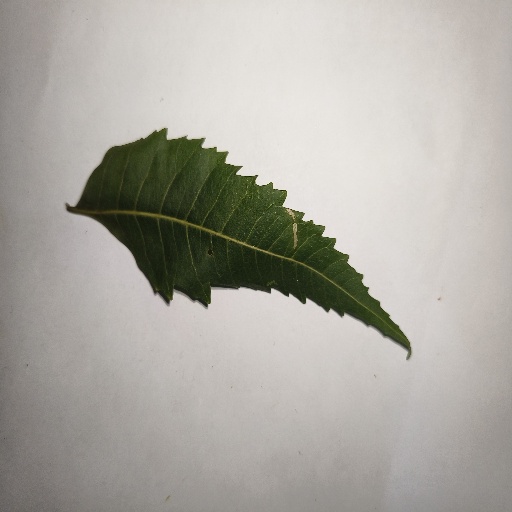
Species: Neem
Leaf condition: Healthy Leaf